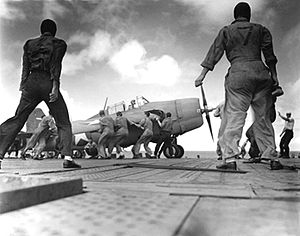
Slaget ved Santa Cruz-øerne / Baggrund
Enterprise gennemfører flyoperationer i det sydlige Stillehav den 24. oktober 1942. Det viste fly er en F4F Wildcat.
Slaget ved Santa Cruz-øerne blev udkæmpet den 26. oktober 1942 som led i Stillehavskrigen under 2. verdenskrig. Det var det fjerde hangarskibsslag mellem den amerikanske og den japanske flåde. I lighed med slaget i Koralhavet, slaget ved Midway og slaget øst for Salomonøerne var de to flåder ikke inden for synsvidde eller kanonafstand af hinanden. I stedet blev alle angreb fra begge sider gennemført med fly fra hangarskibe eller fra land.